Beveridge Webster

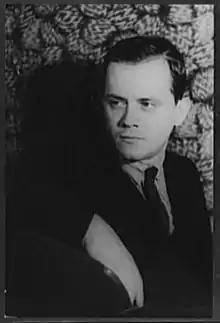
Beveridge Webster (1934).Photo by Carl Van Vechten

Beveridge Webster (May 13, 1908, in Pittsburgh, Pennsylvania – June 30, 1999, in Hanover, New Hampshire) was an American pianist and educator.